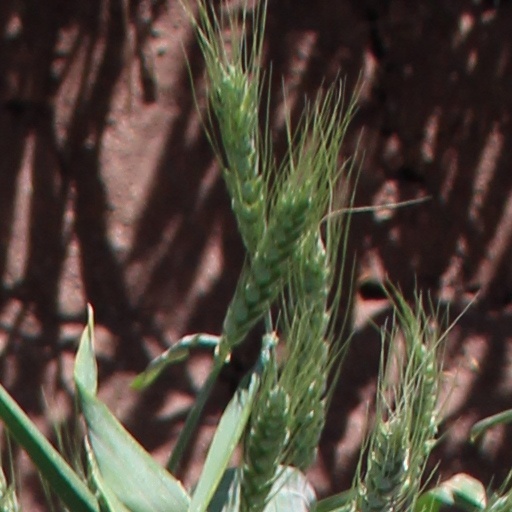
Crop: wheat